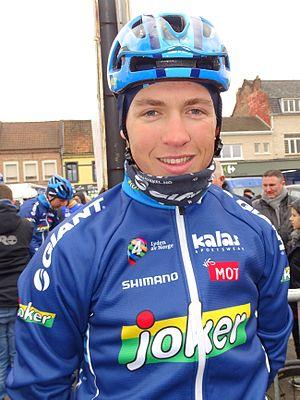
Reportage réalisé le dimanche 6 mars à l'occasion du départ et de l'arrivée du Grand Prix de Lillers-Souvenir Bruno Comini 2016 à Lillers, Pas-de-Calais, Nord-Pas-de-Calais, France.